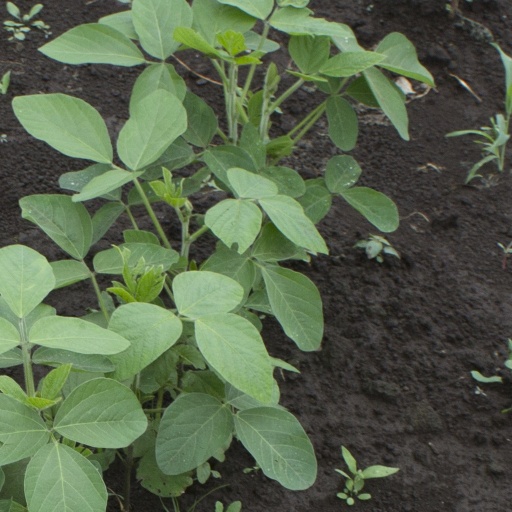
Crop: soybean